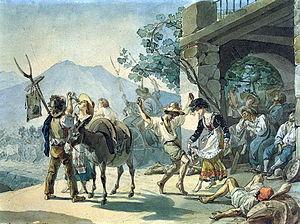
Lo guarracino est une chanson napolitaine populaire écrite sous la forme d'un virelangue de dix-neuf strophes et composée sur un rythme soutenu de tarentelle par des auteurs inconnus au XVIIIᵉ siècle. Elle raconte une histoire d'amours et de querelles entre poissons de la baie de Naples.